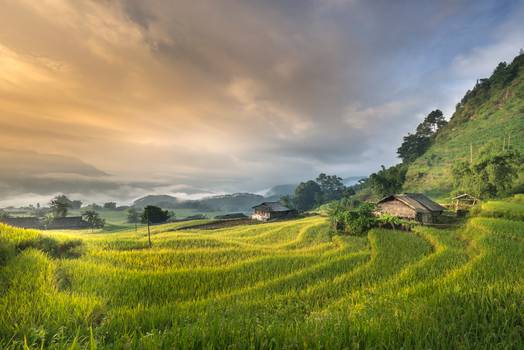
Label: No Watermark